Erich Sokol

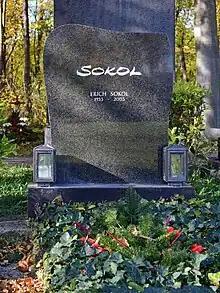
Grave at the Wiener Zentralfriedhof

Sokol died in the night of Thursday, February 20, 2003, at his home in Mödling. He is buried in an honorary grave dedicated by the City of Vienna in the "Ehrenhain" (Group 40, Number 88) of the Vienna Central Cemetery.